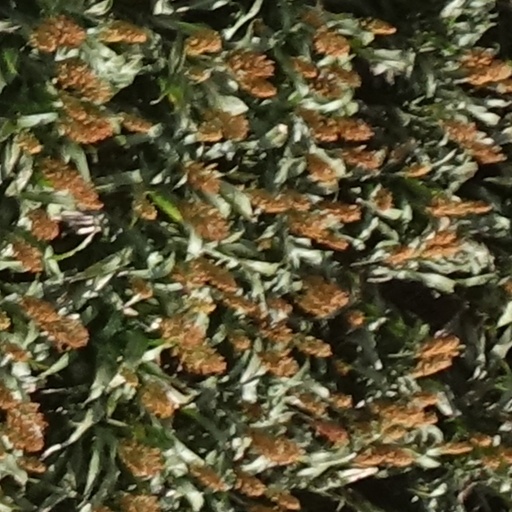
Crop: sorghum